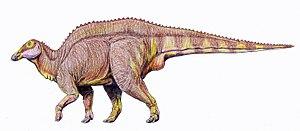
Barsboldia est un genre éteint de dinosaures ornithopodes de la famille des Hadrosauridae qui a vécu au Crétacé supérieur.